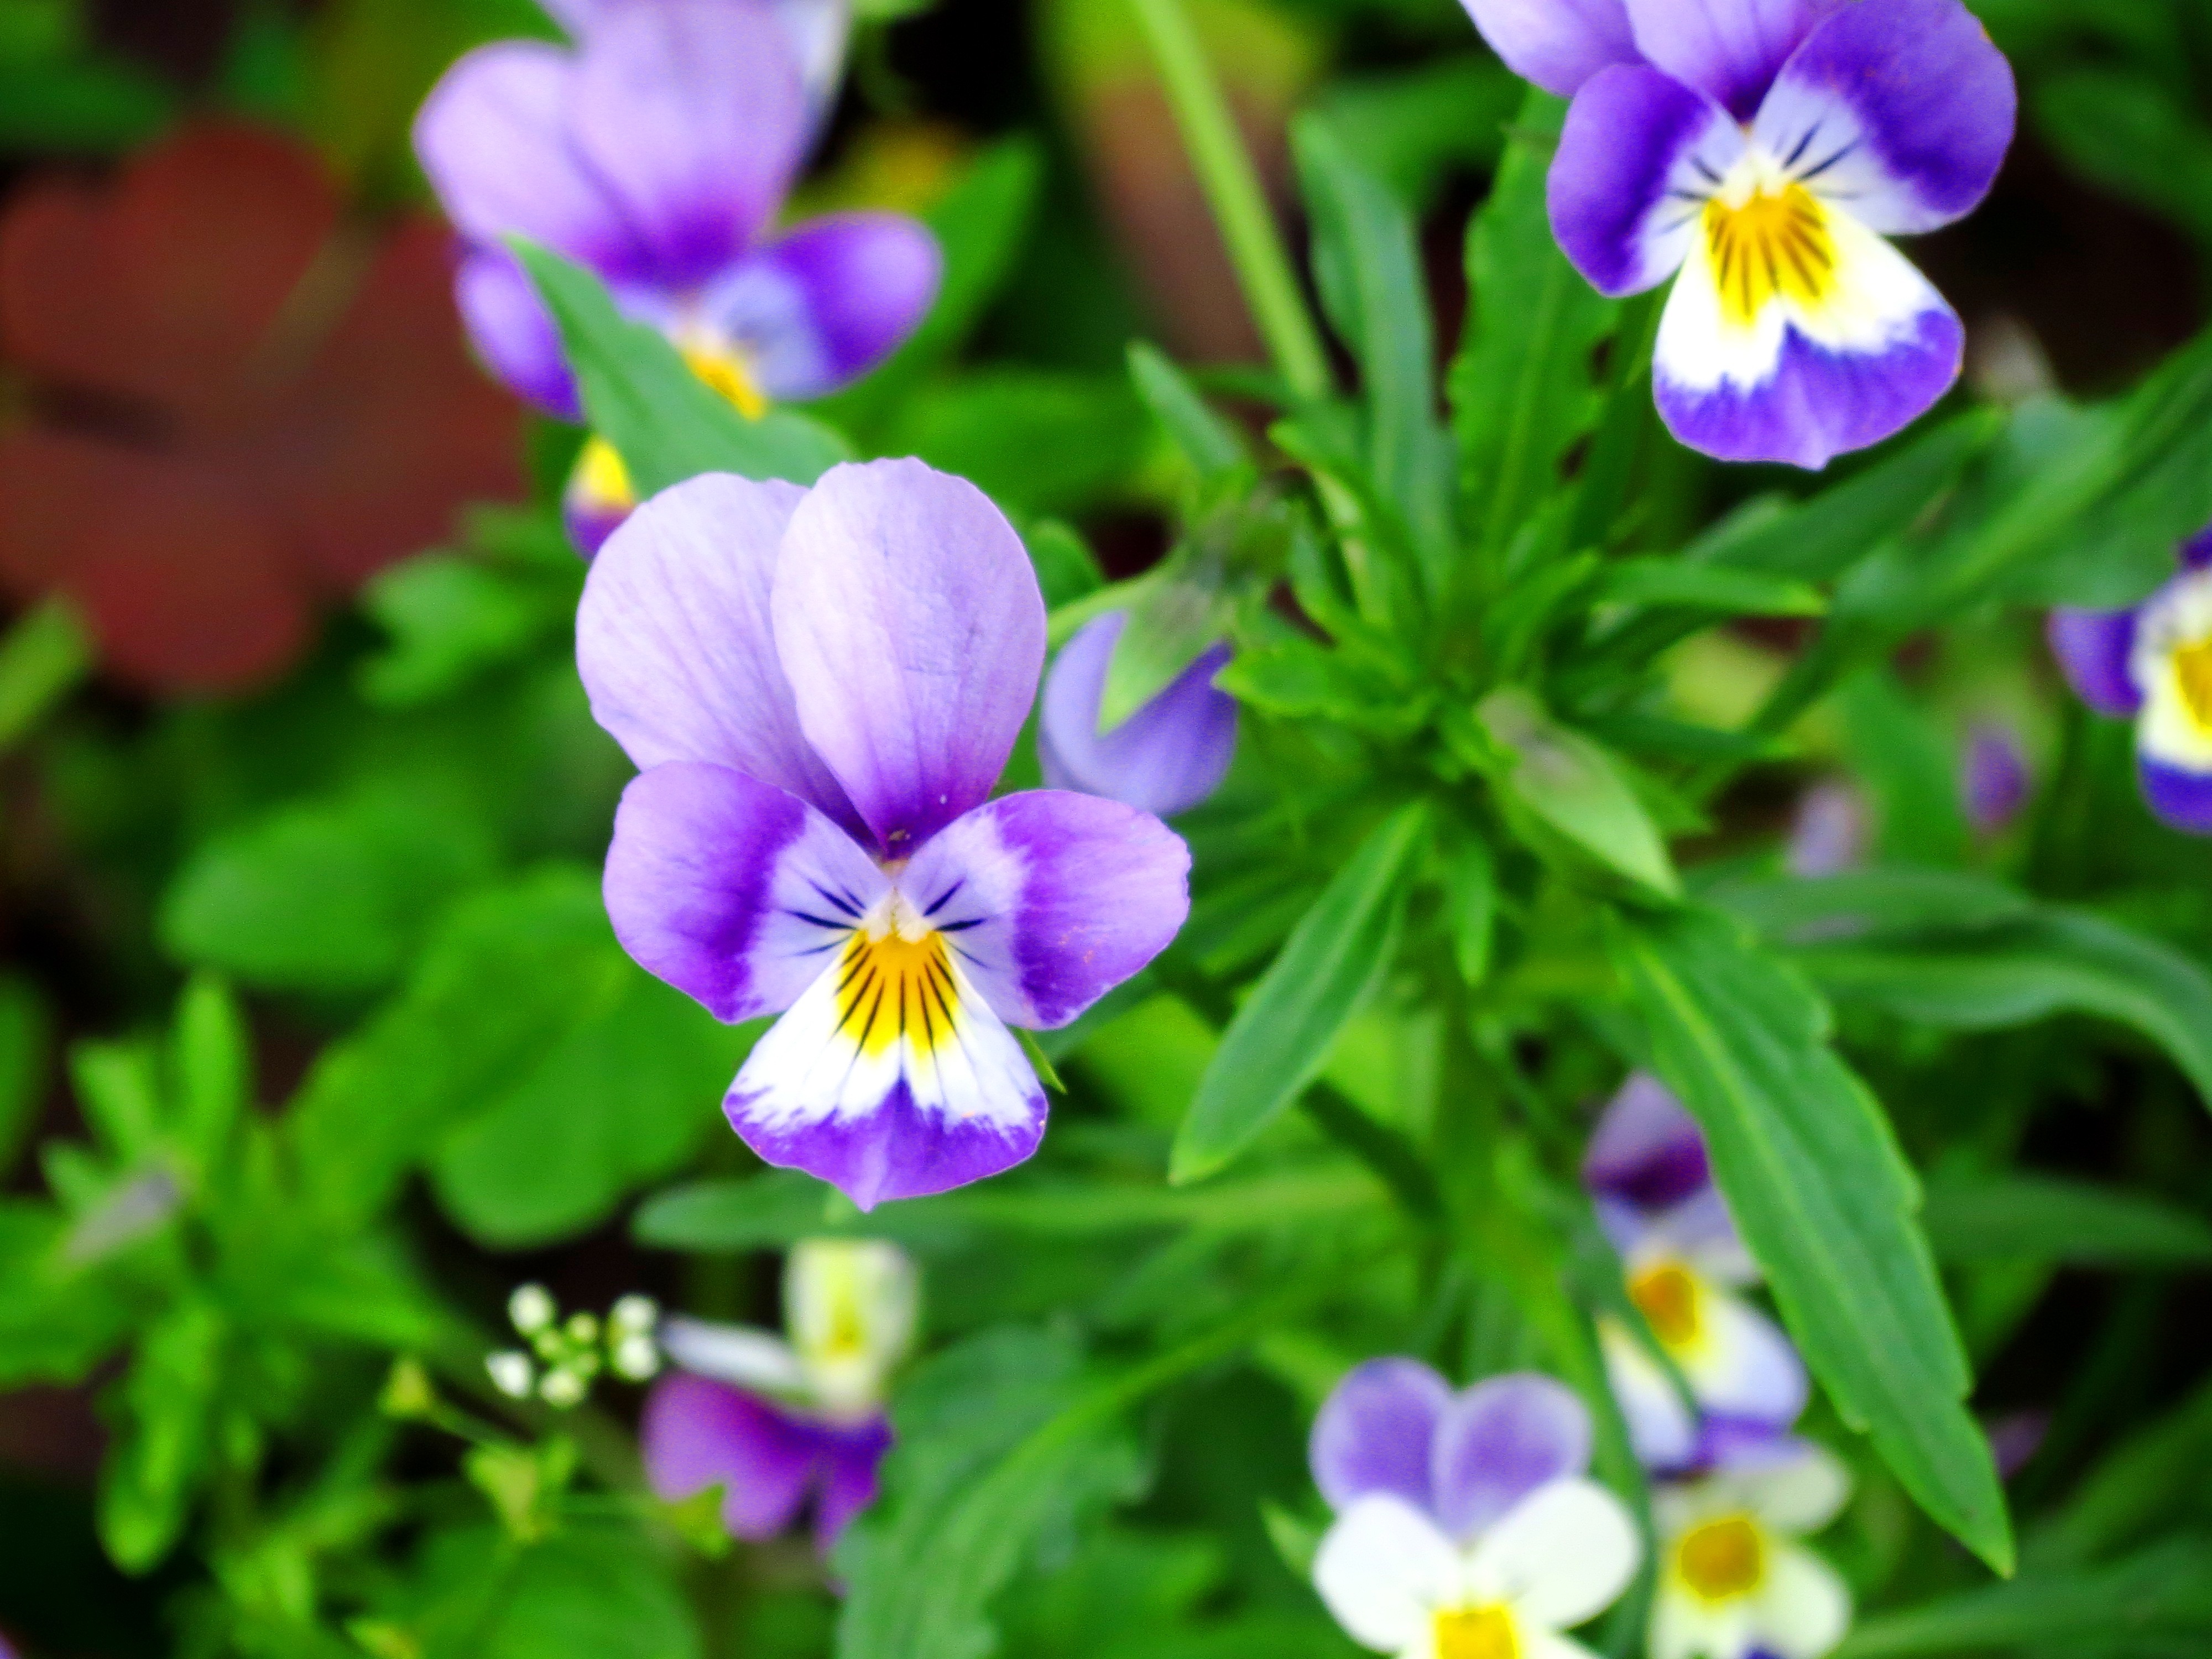
plant, flower, petal, botany, flora, wildflower, viola, macro photography, pansy, flowering plant, annual plant, land plant, violet family